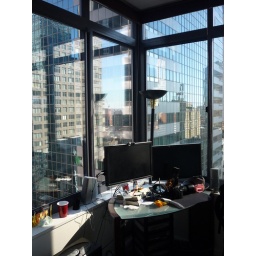
my home desk (taken by Adam)